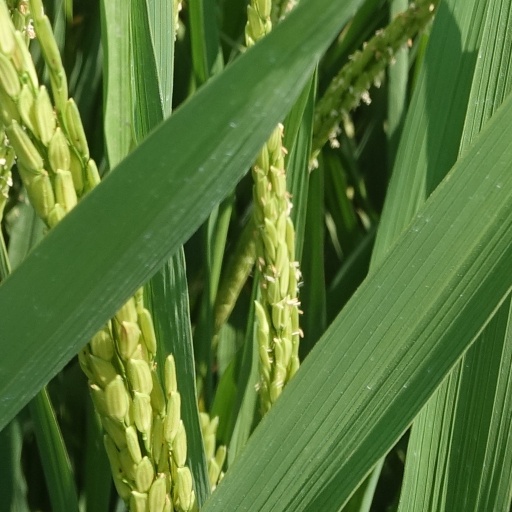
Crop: rice